Winter of 2010–11 in Europe

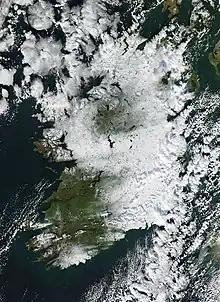

Ireland was first hit by the snow on the morning of 27 November 2010. The morning of Saturday, 27 November, saw Ireland freezing in what could be a rather costly cold snap as it emerged that the extreme weather earlier in 2010 had cost a colossal €297m in insurance payouts, due to the snow causing damage was also caused to homes and other buildings all over the country. The Irish Insurance Federation revealed there were 22,450 claims from the public, the vast majority of which involved snow or ice damage to people's homes. Road conditions in the Dublin area were made dangerous after freezing temperatures and snow led to icy surfaces and paths were made Icy by frost. A prolonged freeze disrupted businesses and schools as travel was made hazardous. The DART and the northern commuter and Maynooth commuter lines were not running and Belfast and Rosslare train services out of Dublin were also affected. The main runway at Dublin Airport closed due to snow and ice for most of the day.